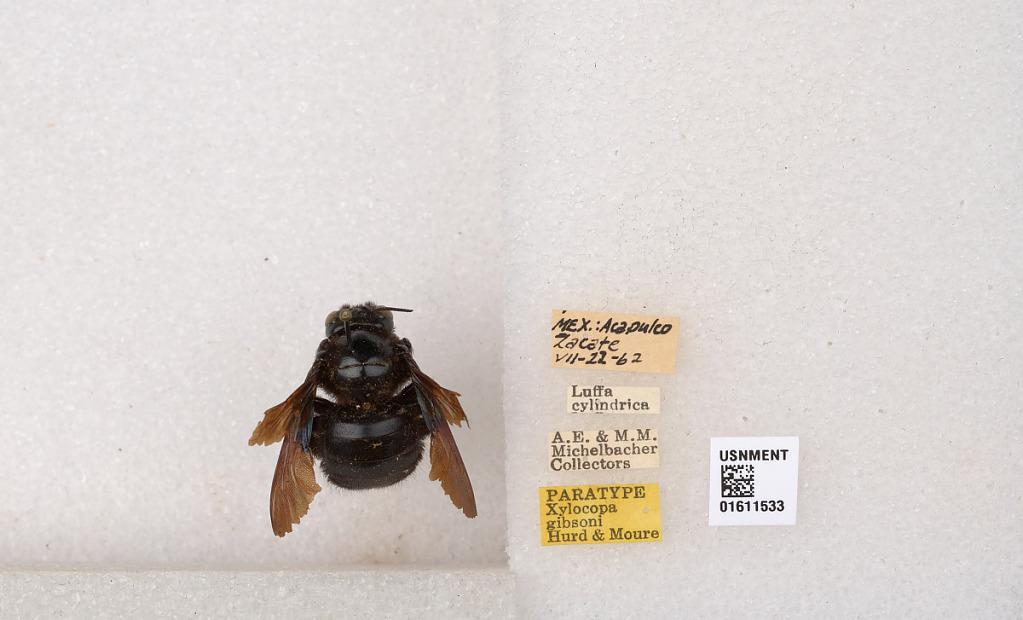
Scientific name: Xylocopa
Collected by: Mann & Baker
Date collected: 1962-7-22
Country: Mexico
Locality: Acapulco, Zacate